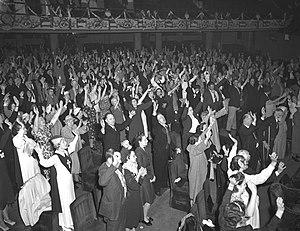
The Foursquare Church est une dénomination chrétienne évangélique pentecôtiste. Life Pacific College est le principal institut de théologie affilié. Le siège est à Los Angeles, Californie, États-Unis. Randy Remington occupe le poste de président.
Angelus Temple est une megachurch chrétienne évangélique pentecôtiste de Los Angeles, aux États-Unis. Elle est affiliée à The Foursquare Church. Son pasteur principal est Matthew Barnett.